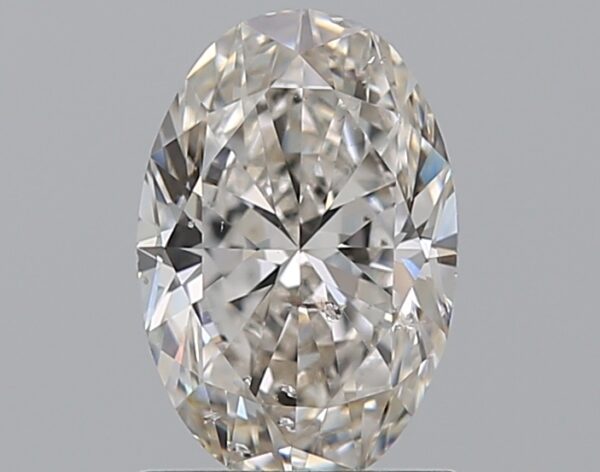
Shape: oval
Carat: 1
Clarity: SI2
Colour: H
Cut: VG
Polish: EX
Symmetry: VG
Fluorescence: F
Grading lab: GIA
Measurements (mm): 8 x 5.33 x 3.45